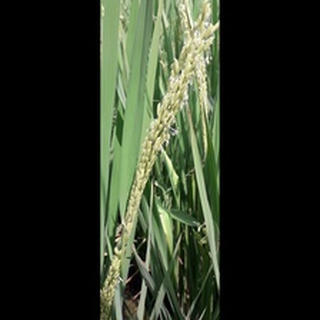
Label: healthy_rice